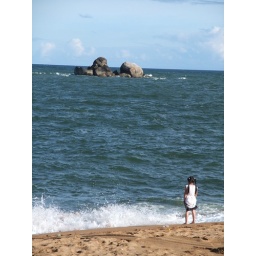
Little girl in the beach